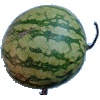
Label: watermelon